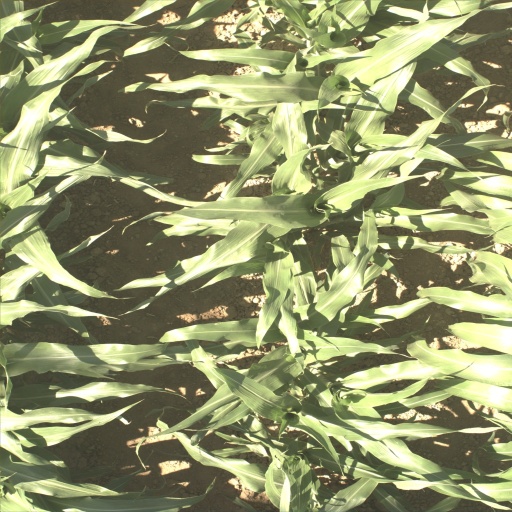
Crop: sorghum